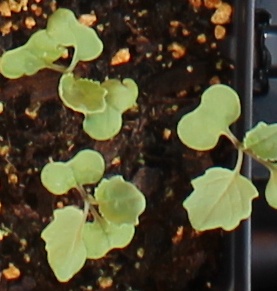
Label: Canola